2019 Food City 300

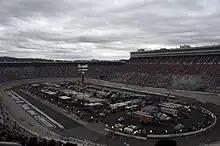
Bristol Motor Speedway, the track where the race was held.

Bristol Motor Speedway, formerly known as Bristol International Raceway and Bristol Raceway, is a NASCAR short track venue located in Bristol, Tennessee. Constructed in 1960, it held its first NASCAR race on July 30, 1961. Despite its short length, Bristol is among the most popular tracks on the NASCAR schedule because of its distinct features, which include steep banking, an all concrete surface, two pit roads, and stadium-like seating.